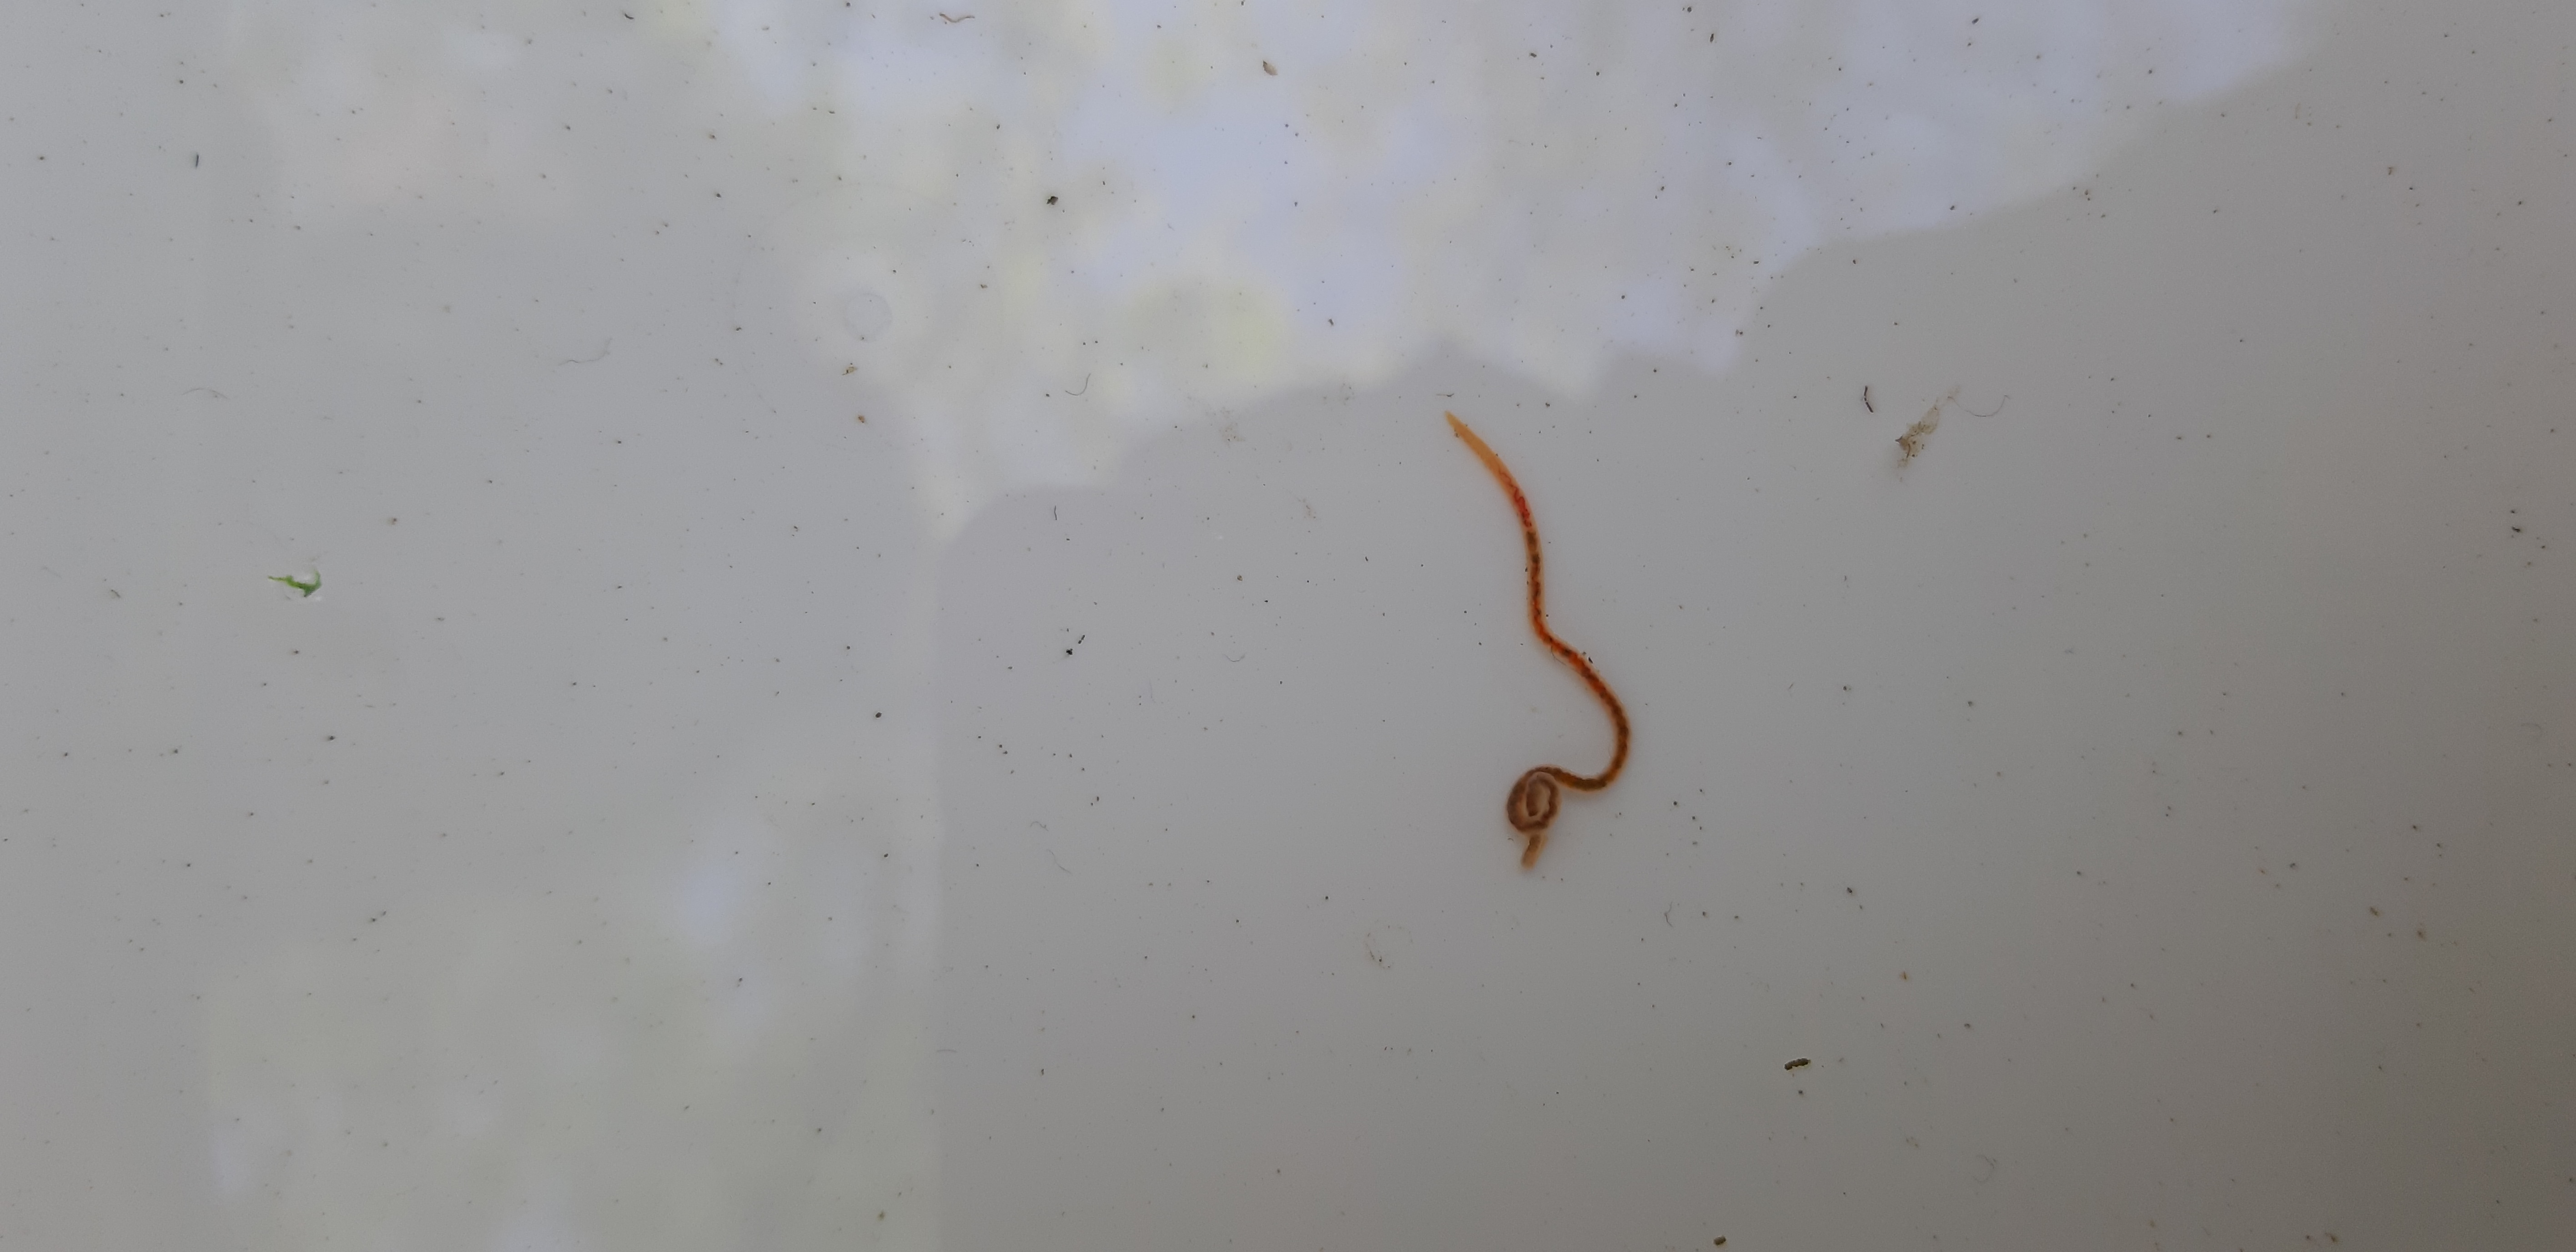
Macroinvertebrate group: worms